Maheshwara Medical College and Hospital

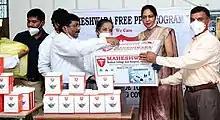
500 PPE kits, asides 500 N95 masks were handed over to Dr Shashikala, Osmania Medical College

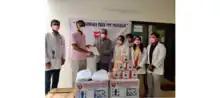
Maheshwara free PPE KIT Program, Minister Harish Rao stated, “Maheshwara Medical College is Aspiring to every future Medical student, in their advancements and charity to the Society.”

“Maheshwara free PPE programme” under which it will donate PPE kits and N95 masks to medical professionals in government COVID-19 hospitals in the state of Telangana, Andhra Pradesh, Tamil Nadu, Kerala and Delhi.